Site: brandenburg
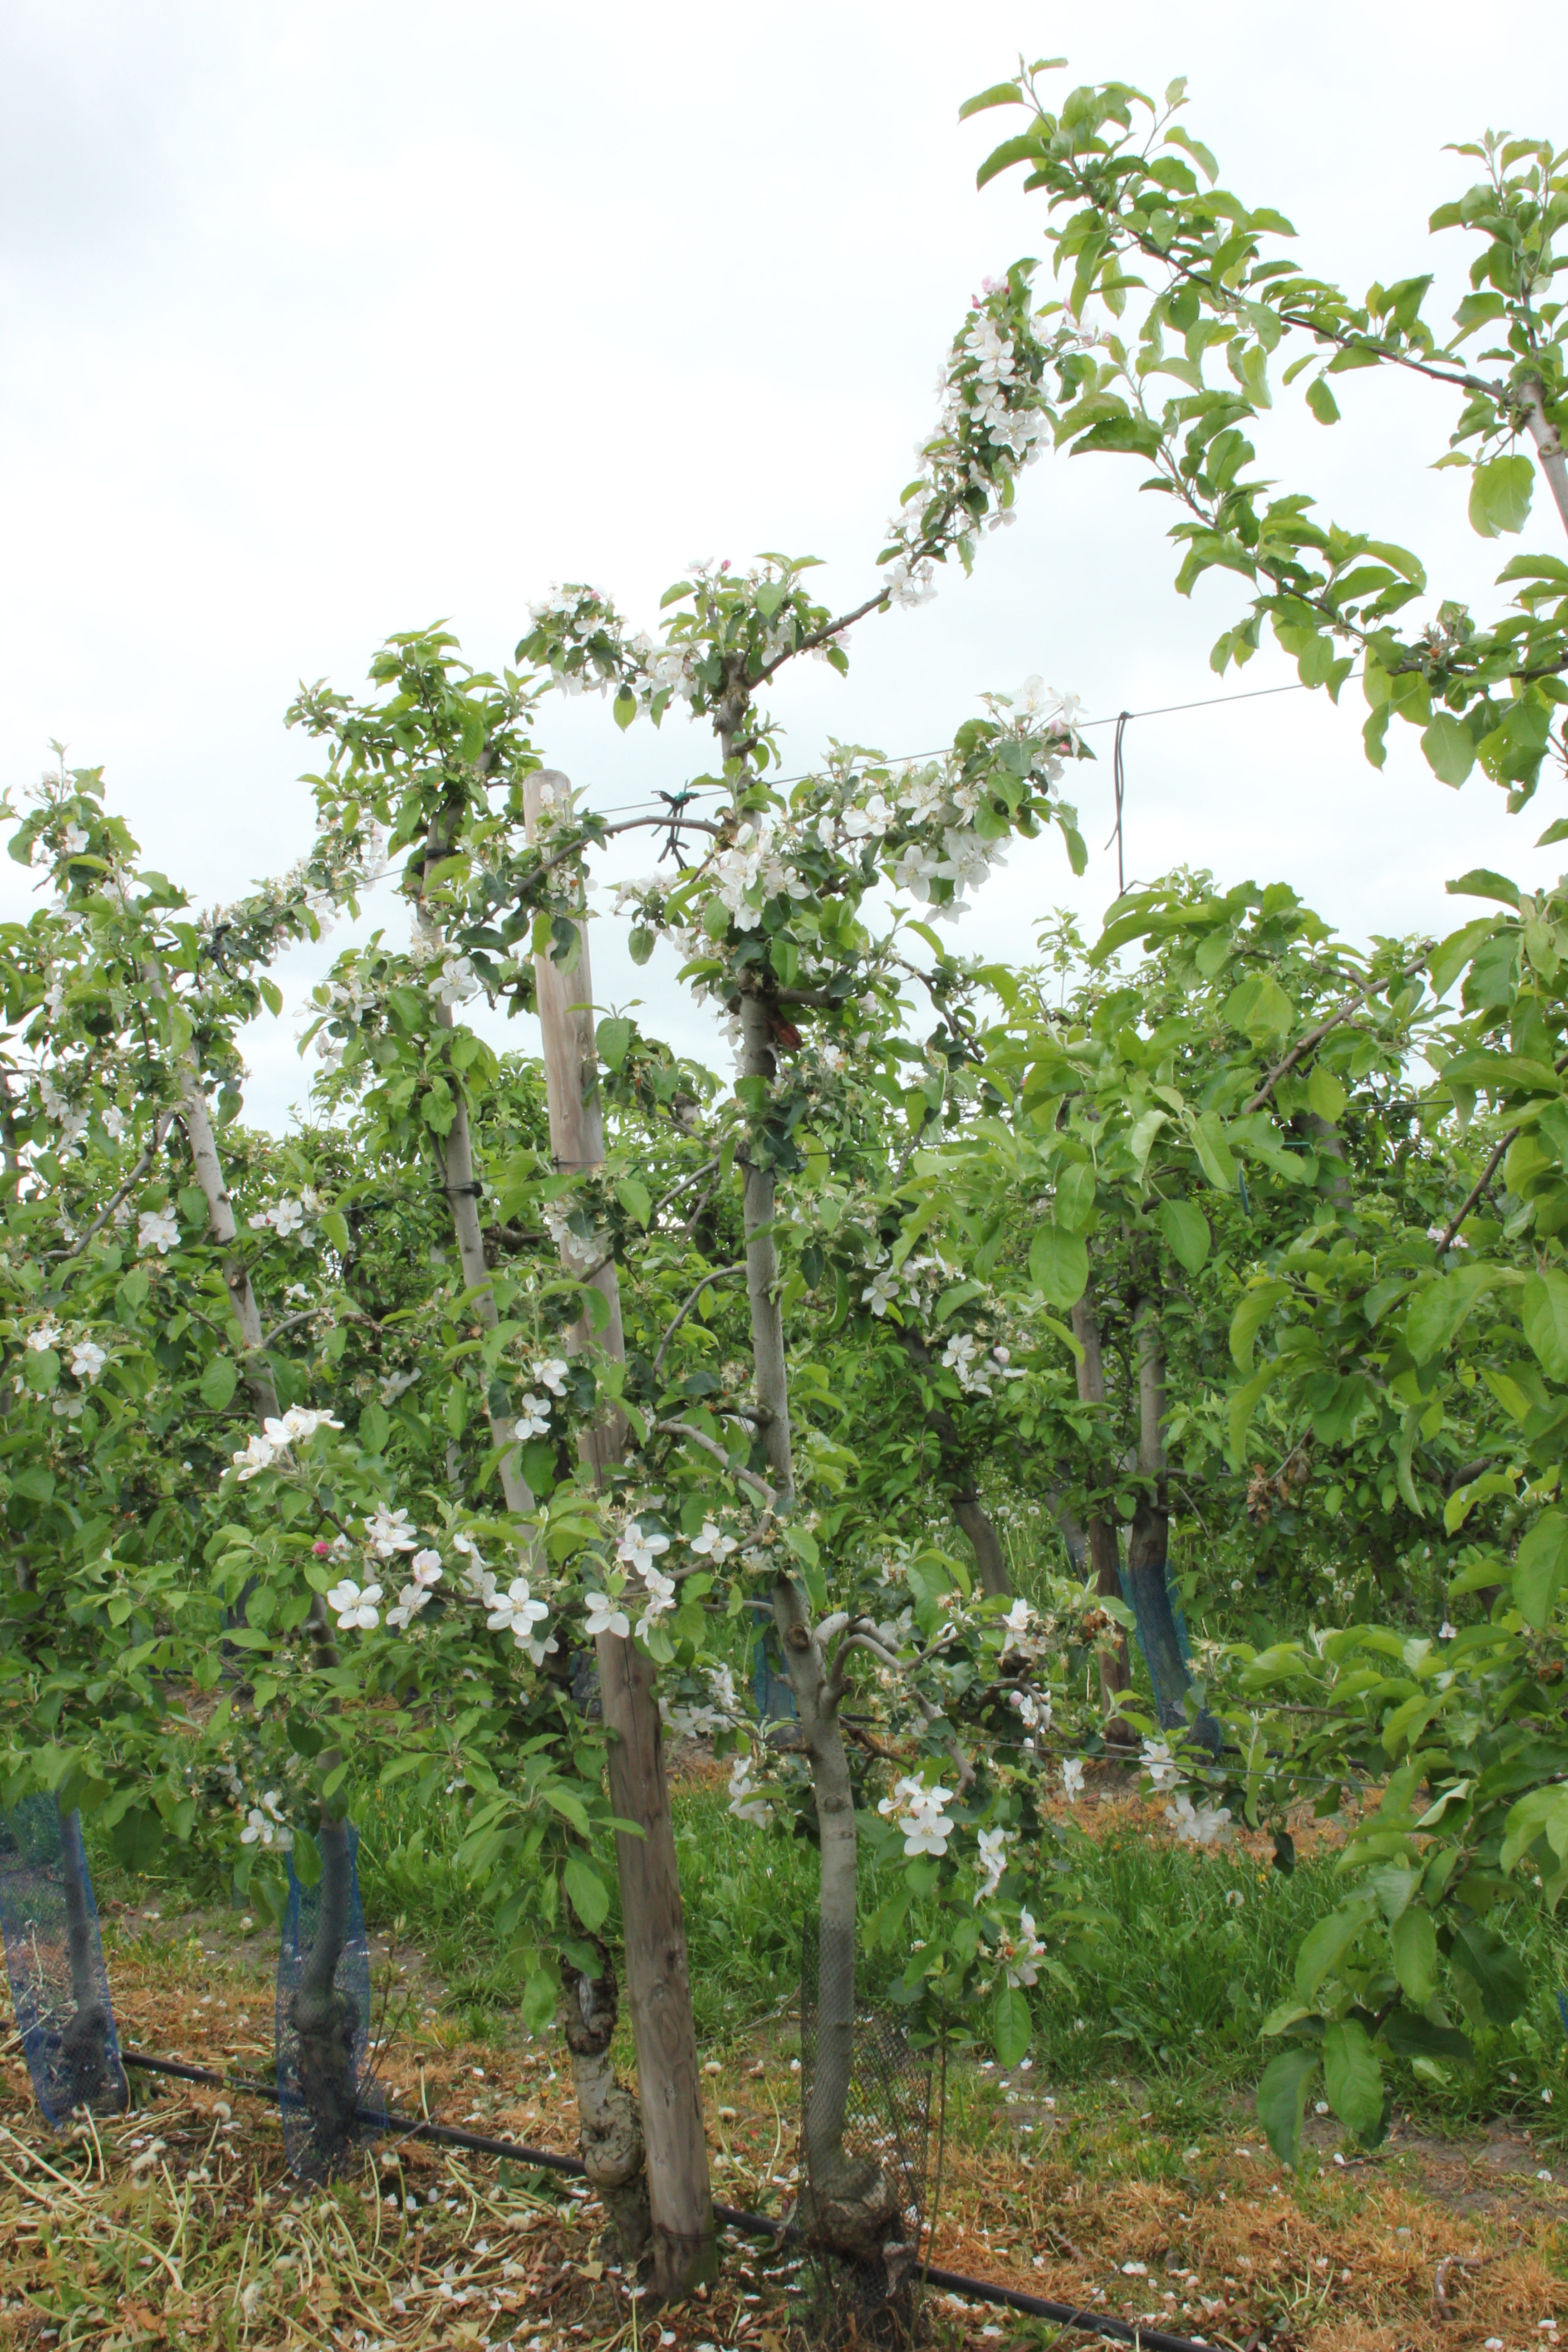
Growth stage (BBCH 67): Flowering